Storm Thorgerson

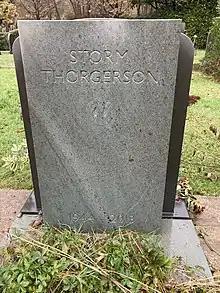
Thorgerson's grave

In 2003, Thorgerson suffered a stroke, from which he was partially paralysed. He was later diagnosed with an undisclosed form of cancer which eventually led to his death in London on 18 April 2013, at the age of 69. He is buried on the eastern side of Highgate Cemetery.